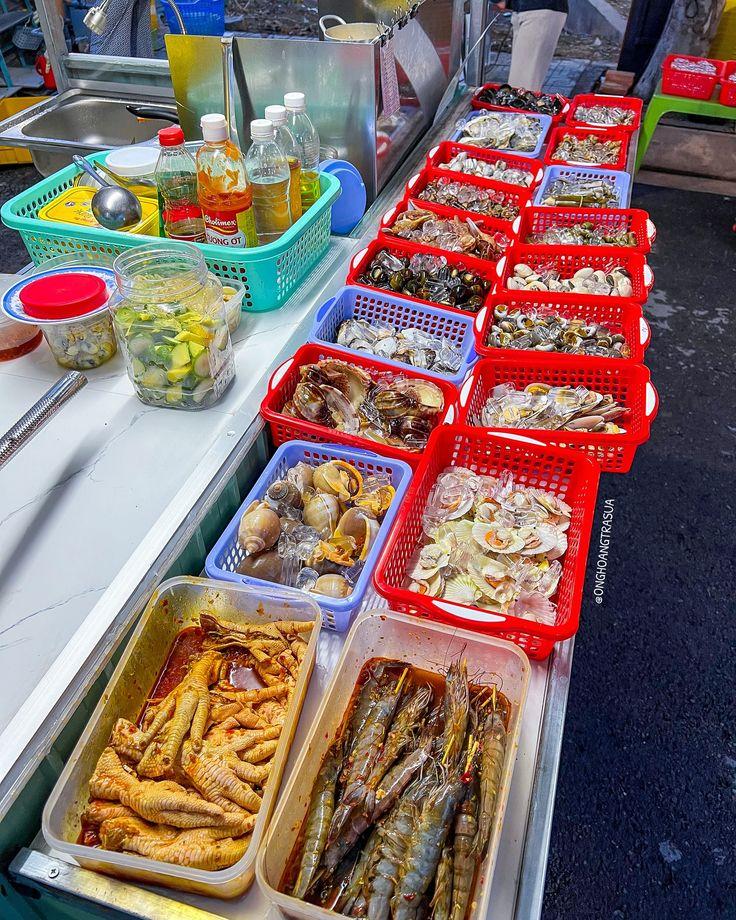
Juu ya meza kuna trei zilizotengenezwa kwa plastiki. Zingine rangi yake nyekundu na zambarau. Ndani pamepakuliwa miguu ya kuku kamba pamoja na samaki. Bavuni...